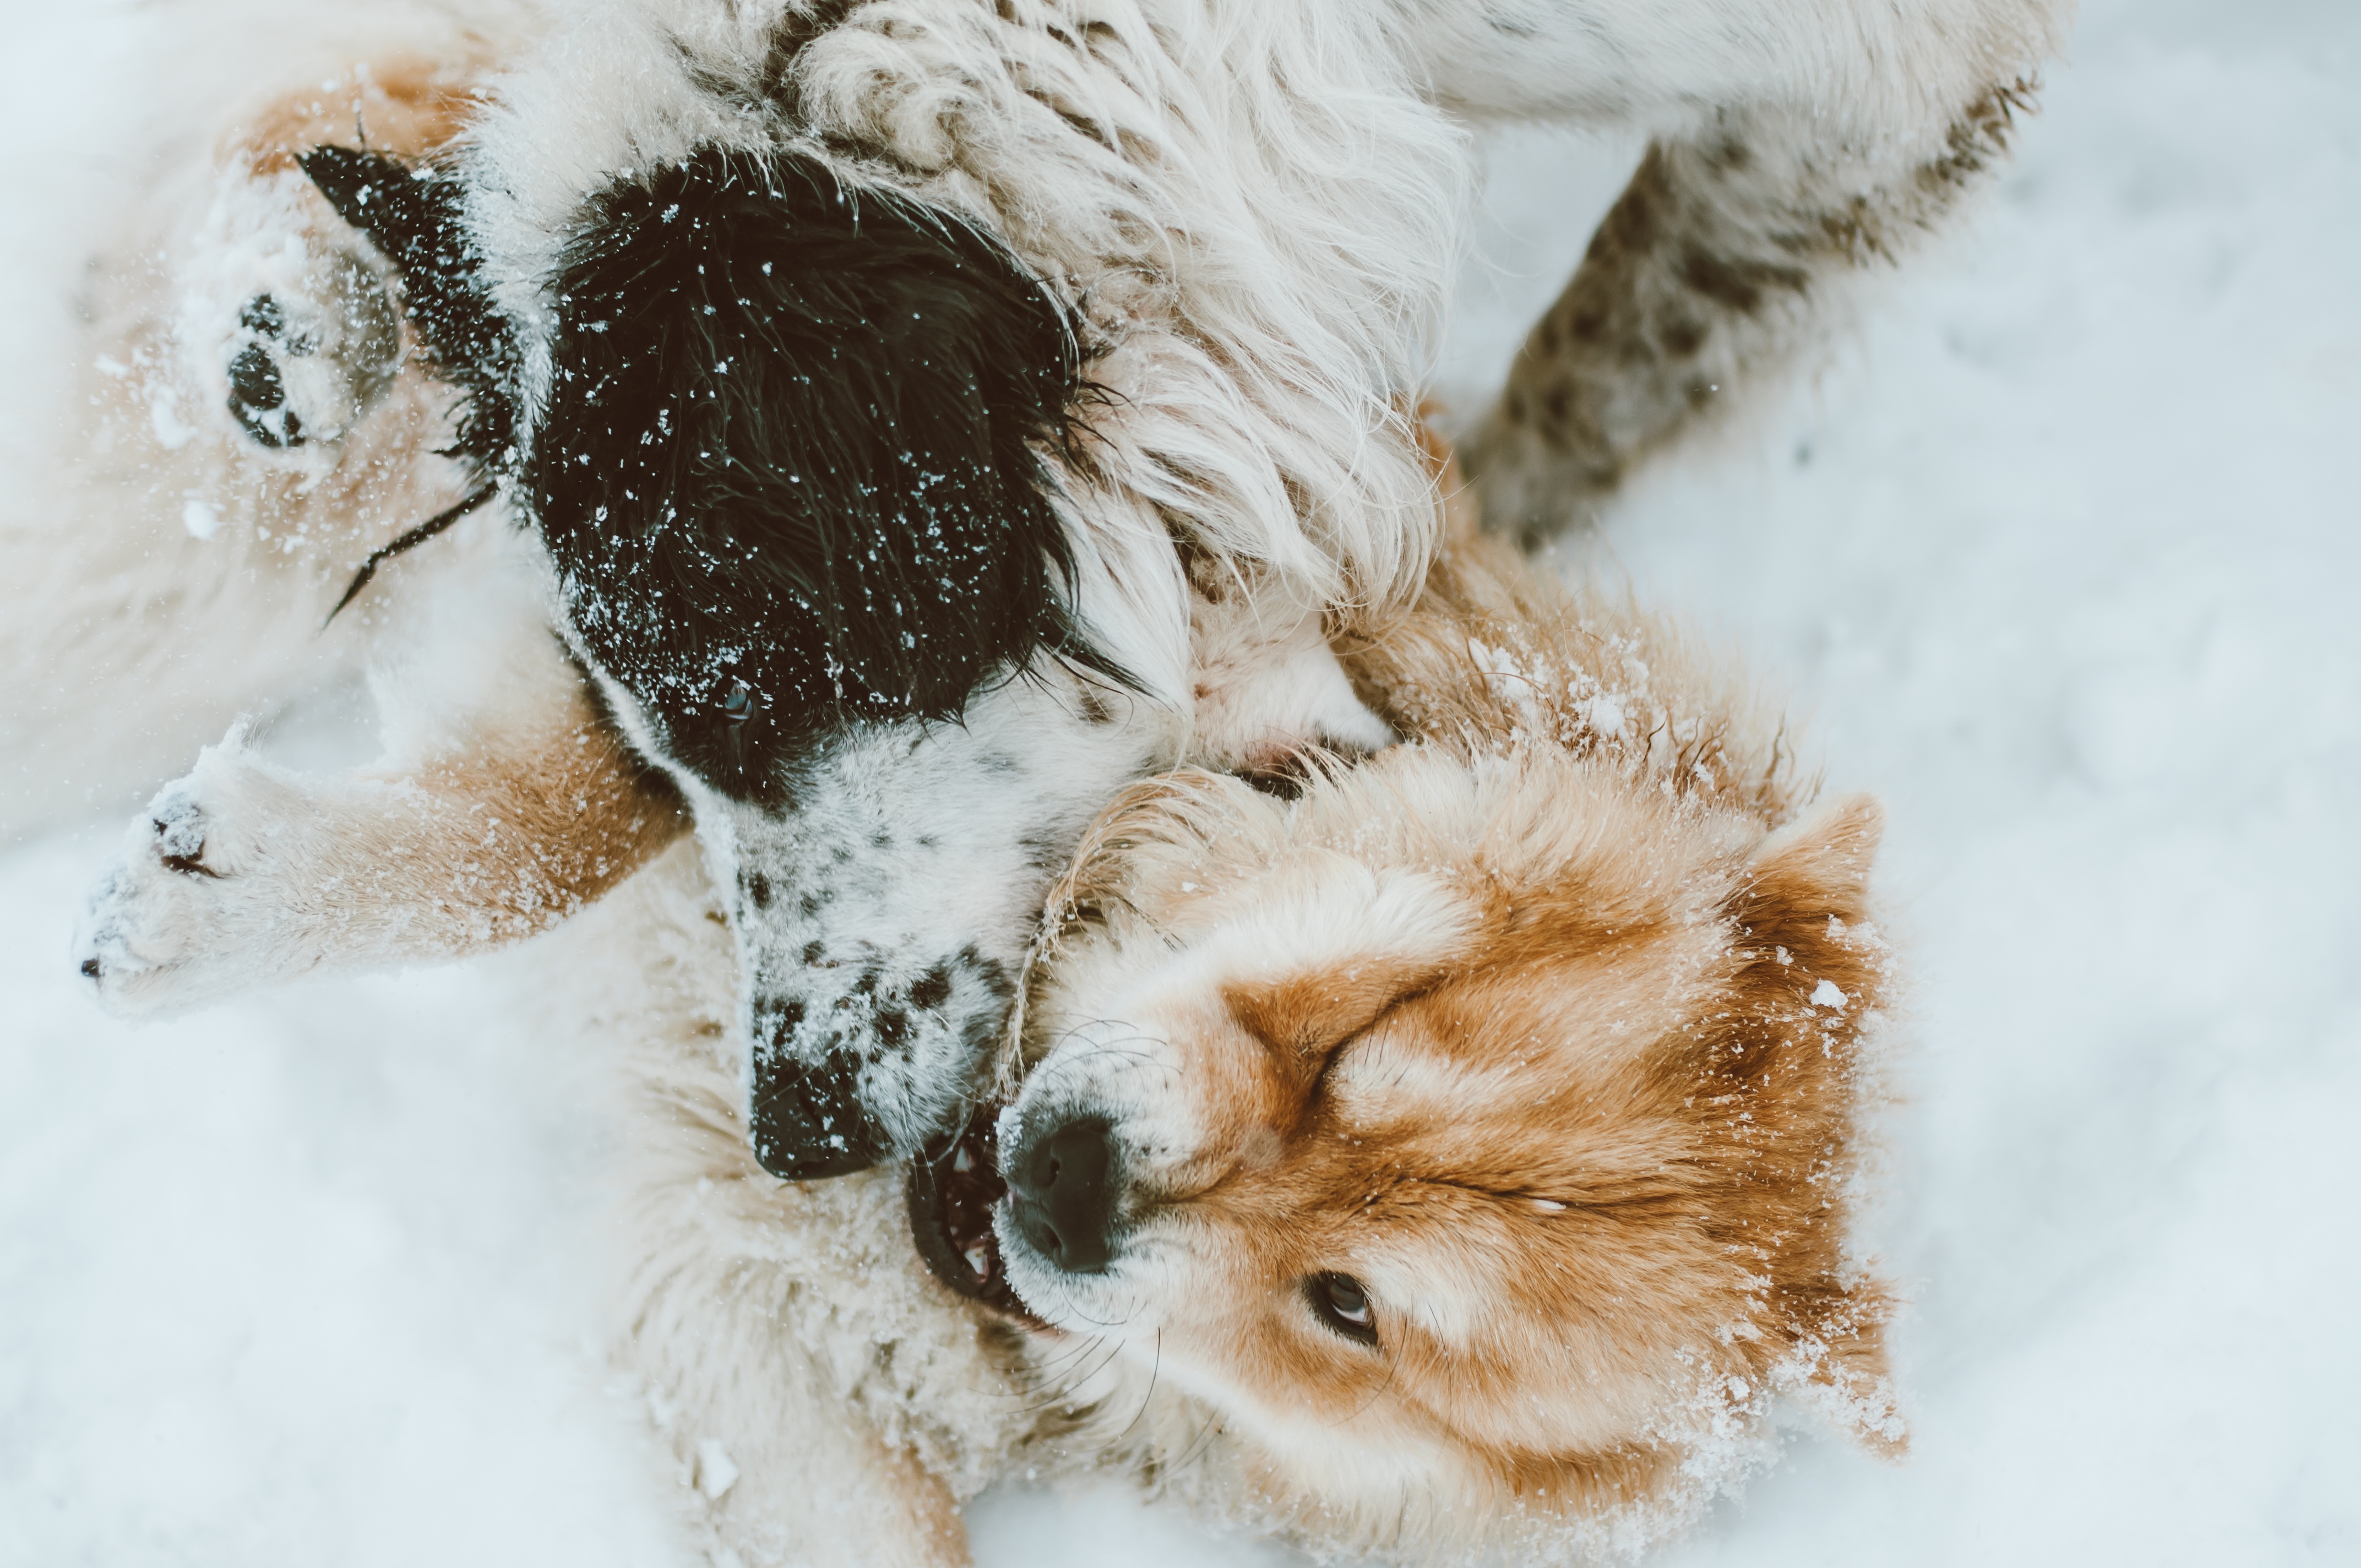
snow, winter, puppy, dog, fur, weather, mammal, season, close up, vertebrate, dog like mammal, dog breed group